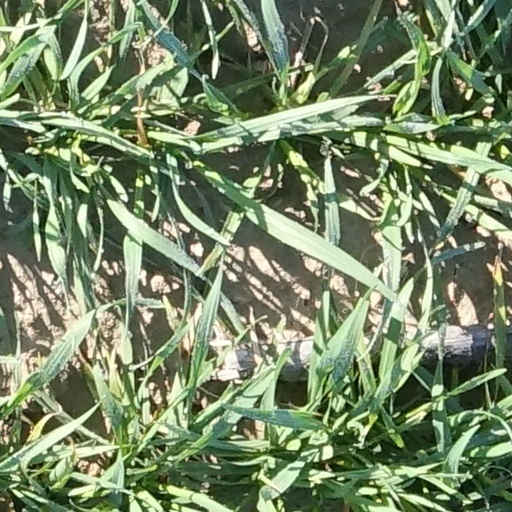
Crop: wheat